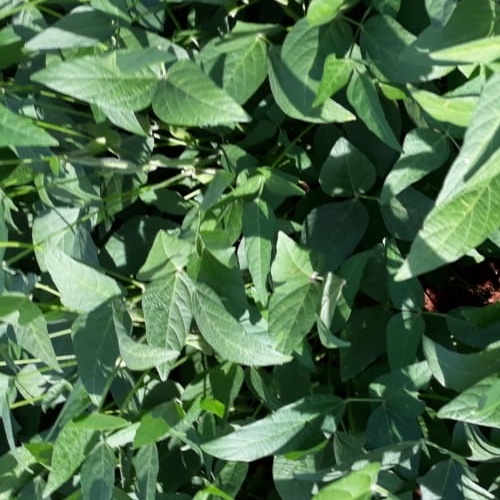
Label: Healthy